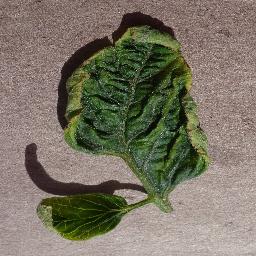
Label: Tomato___Tomato_Yellow_Leaf_Curl_Virus